João Belo-class frigate

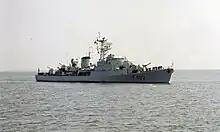
"Comandante Roberto Ivens" in 1989

The ships initially mounted three Creusot Loire /55 calibre Mod 1953 naval guns in single mounts placed on the centreline in positions "A", "X", and "Y". The frigates also sported two Bofors/60 guns in a twin turret situated in the "B" position on the centreline. The 100 mm guns could fire a shell at 80° elevation. The 40 mm guns could fire a shell at 90° elevation. For anti-submarine warfare (ASW), the "João Belo" class were equipped with a single Mortier four-barrelled anti-submarine mortar with a range of firing a projectile and two triple-mounted ASW torpedo tubes for LCAN L3 torpedoes.